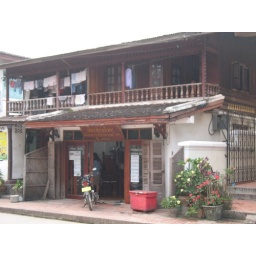
A lot of character, proximity to good food by the river and paper thin walls. Good times and highly recommended.